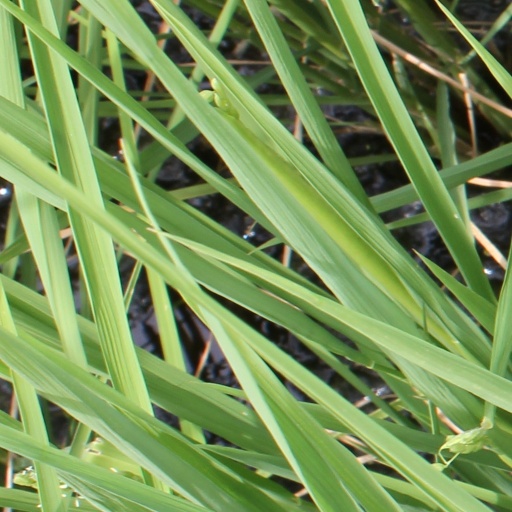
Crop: rice